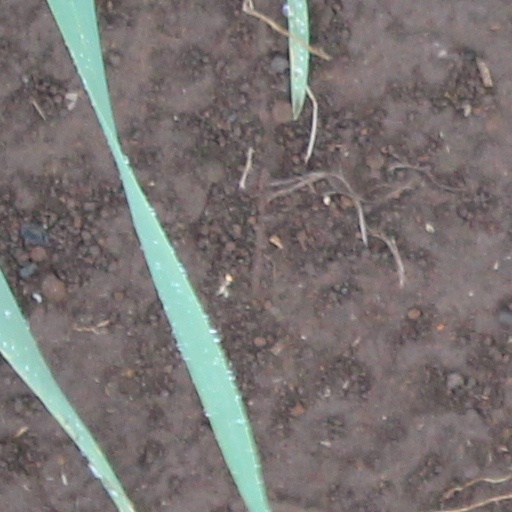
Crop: wheat